Evgeny Chichvarkin

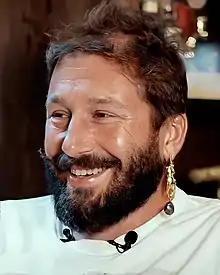
Chichvarkin in 2019

Evgeny Aleksandrovich Chichvarkin (born on the 10th of September 1974 in Leningrad, RSFSR, Soviet Union) is a Russian entrepreneur who founded the largest Russian mobile phone retailer, Euroset. This made him the richest man under the age of 35 in his country, with an approximate worth of $1.6 billion.